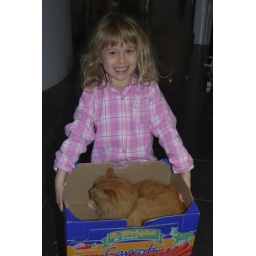
Lipsy the cat spent a lot of the holiday being carried around in a box by Daisy